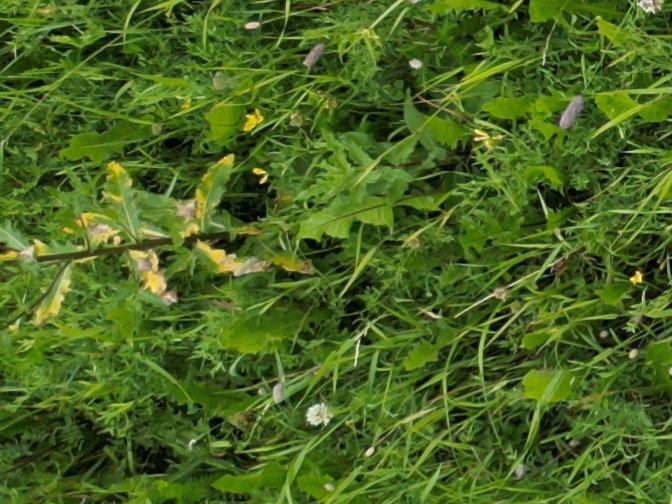
Flowers visible: yarrow flowers